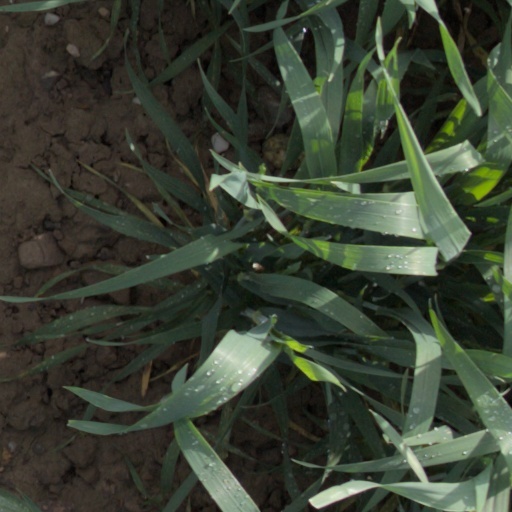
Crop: wheat